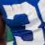
Number: 3